Katti Anker Møller

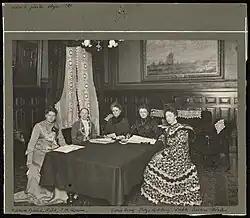
First meeting of the National Women's Council (1904). Left to right: Karen Grude Koht, Fredrikke Marie Qvam, Gina Krog, Betzy Kjelsberg, and Katti Anker Møller

Katti Anker Møller (23 October 1868 – 20 August 1945) was a Norwegian feminist, children's rights advocate, and a pioneer of reproductive rights.